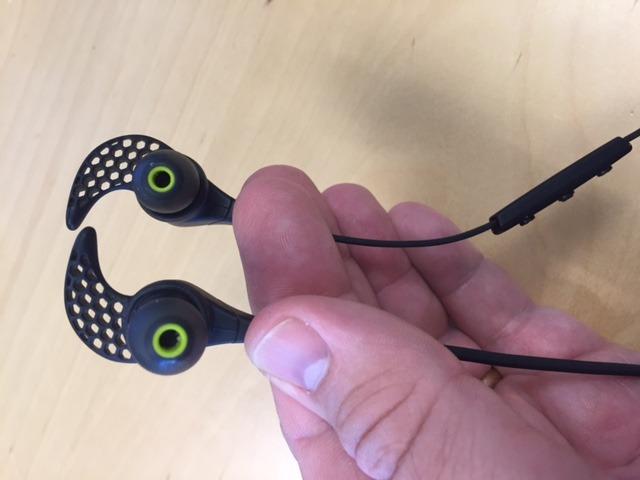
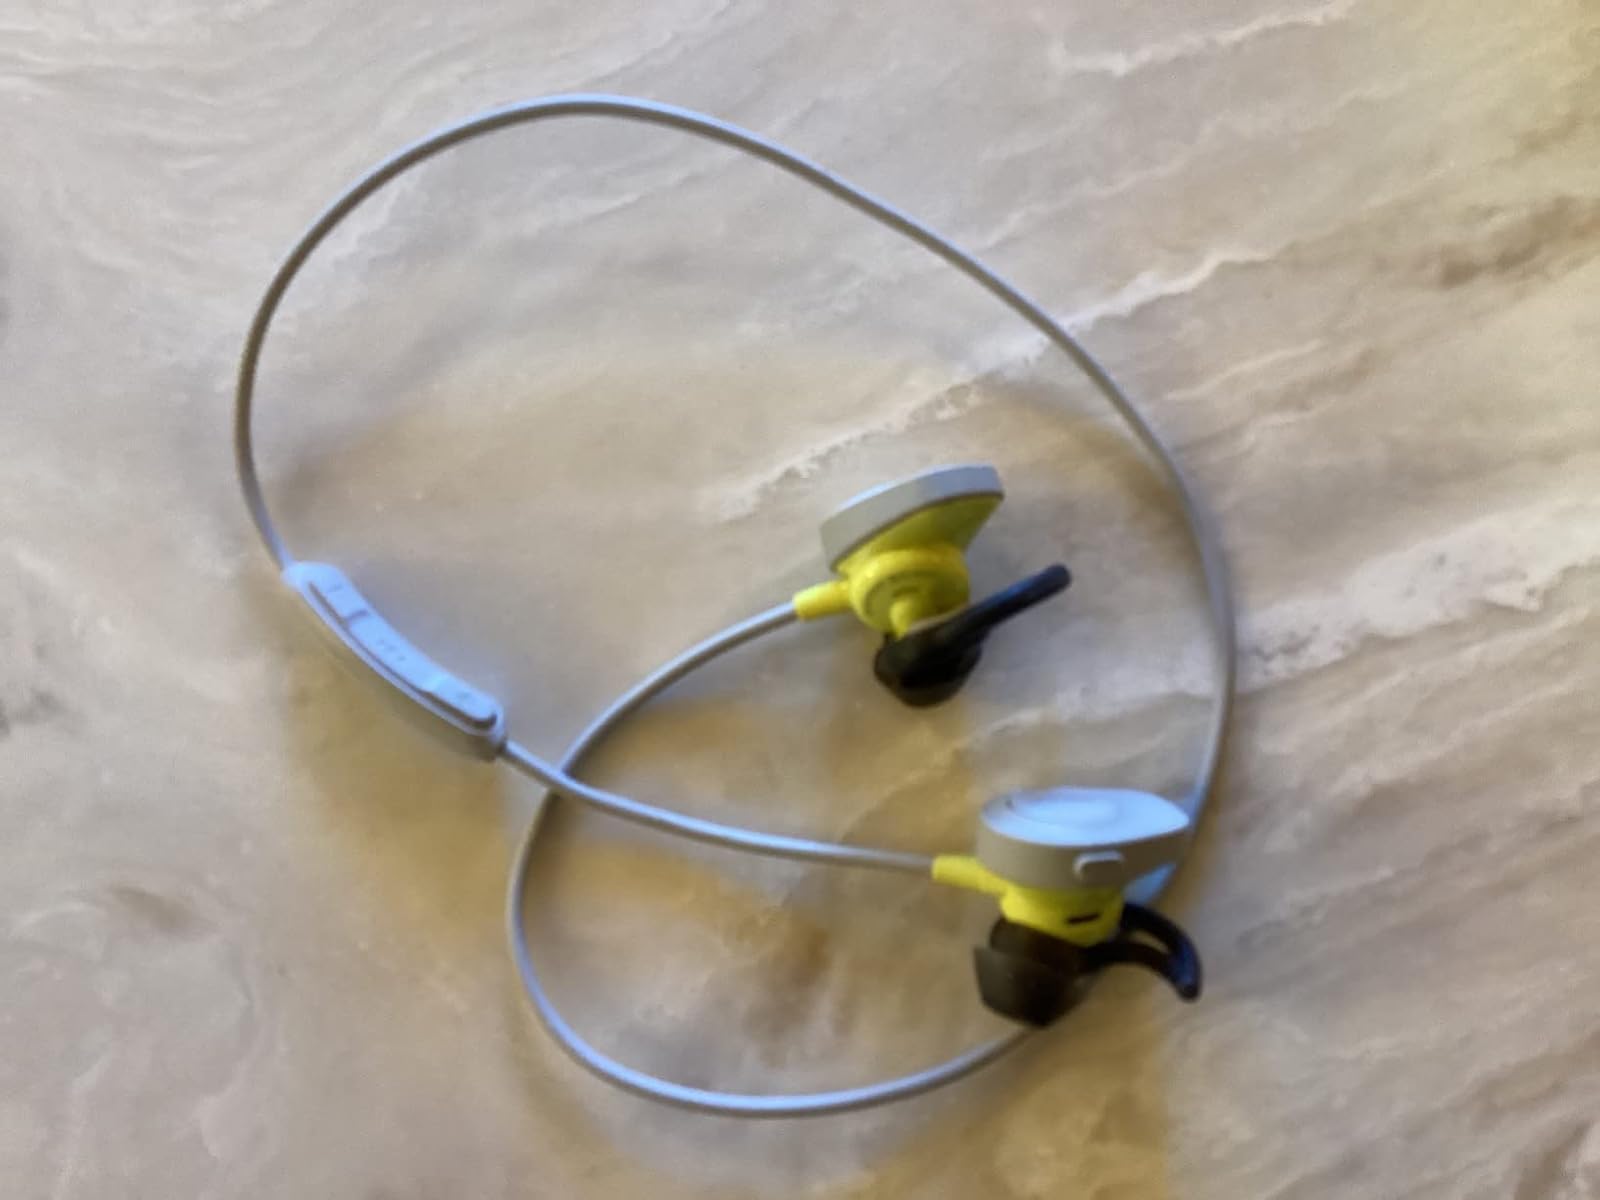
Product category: headphones
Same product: no